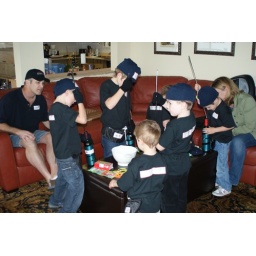
Agents fish out the message in the bottle with long magnet extension rods.